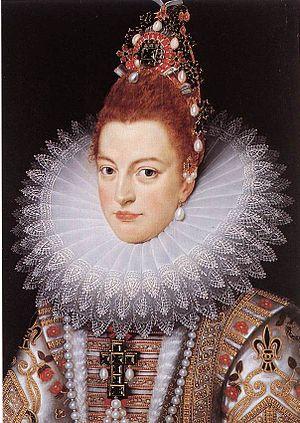
Le 26 juillet 1581, par l'Acte de La Haye, les Provinces-Unies, alors sous l'autorité du roi d'Espagne, prenaient leur indépendance et constituaient une fédération. Les causes de la sécession étaient la volonté d'autonomie à l'égard du roi et le problème religieux, les habitants de ces provinces ayant majoritairement choisi la Réforme. Le territoire n'est de facto plus sous l'autorité des Espagnols et possède ses propres souverains. Ceci est la liste des souverains des Pays-Bas espagnols, devenus autrichiens au début du XVIIIᵉ siècle.
Liste des comtes de Hainaut
Cet article donne la liste des conjoints des souverains luxembourgeois.